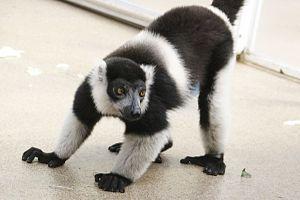
le Vari à ceinture est une sous-espèce du vari noir et blanc de la famille des lémuridés. Ce lémurien est endémique dans les forêts tropicales humides de l'île de Madagascar.